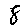
Label: 8